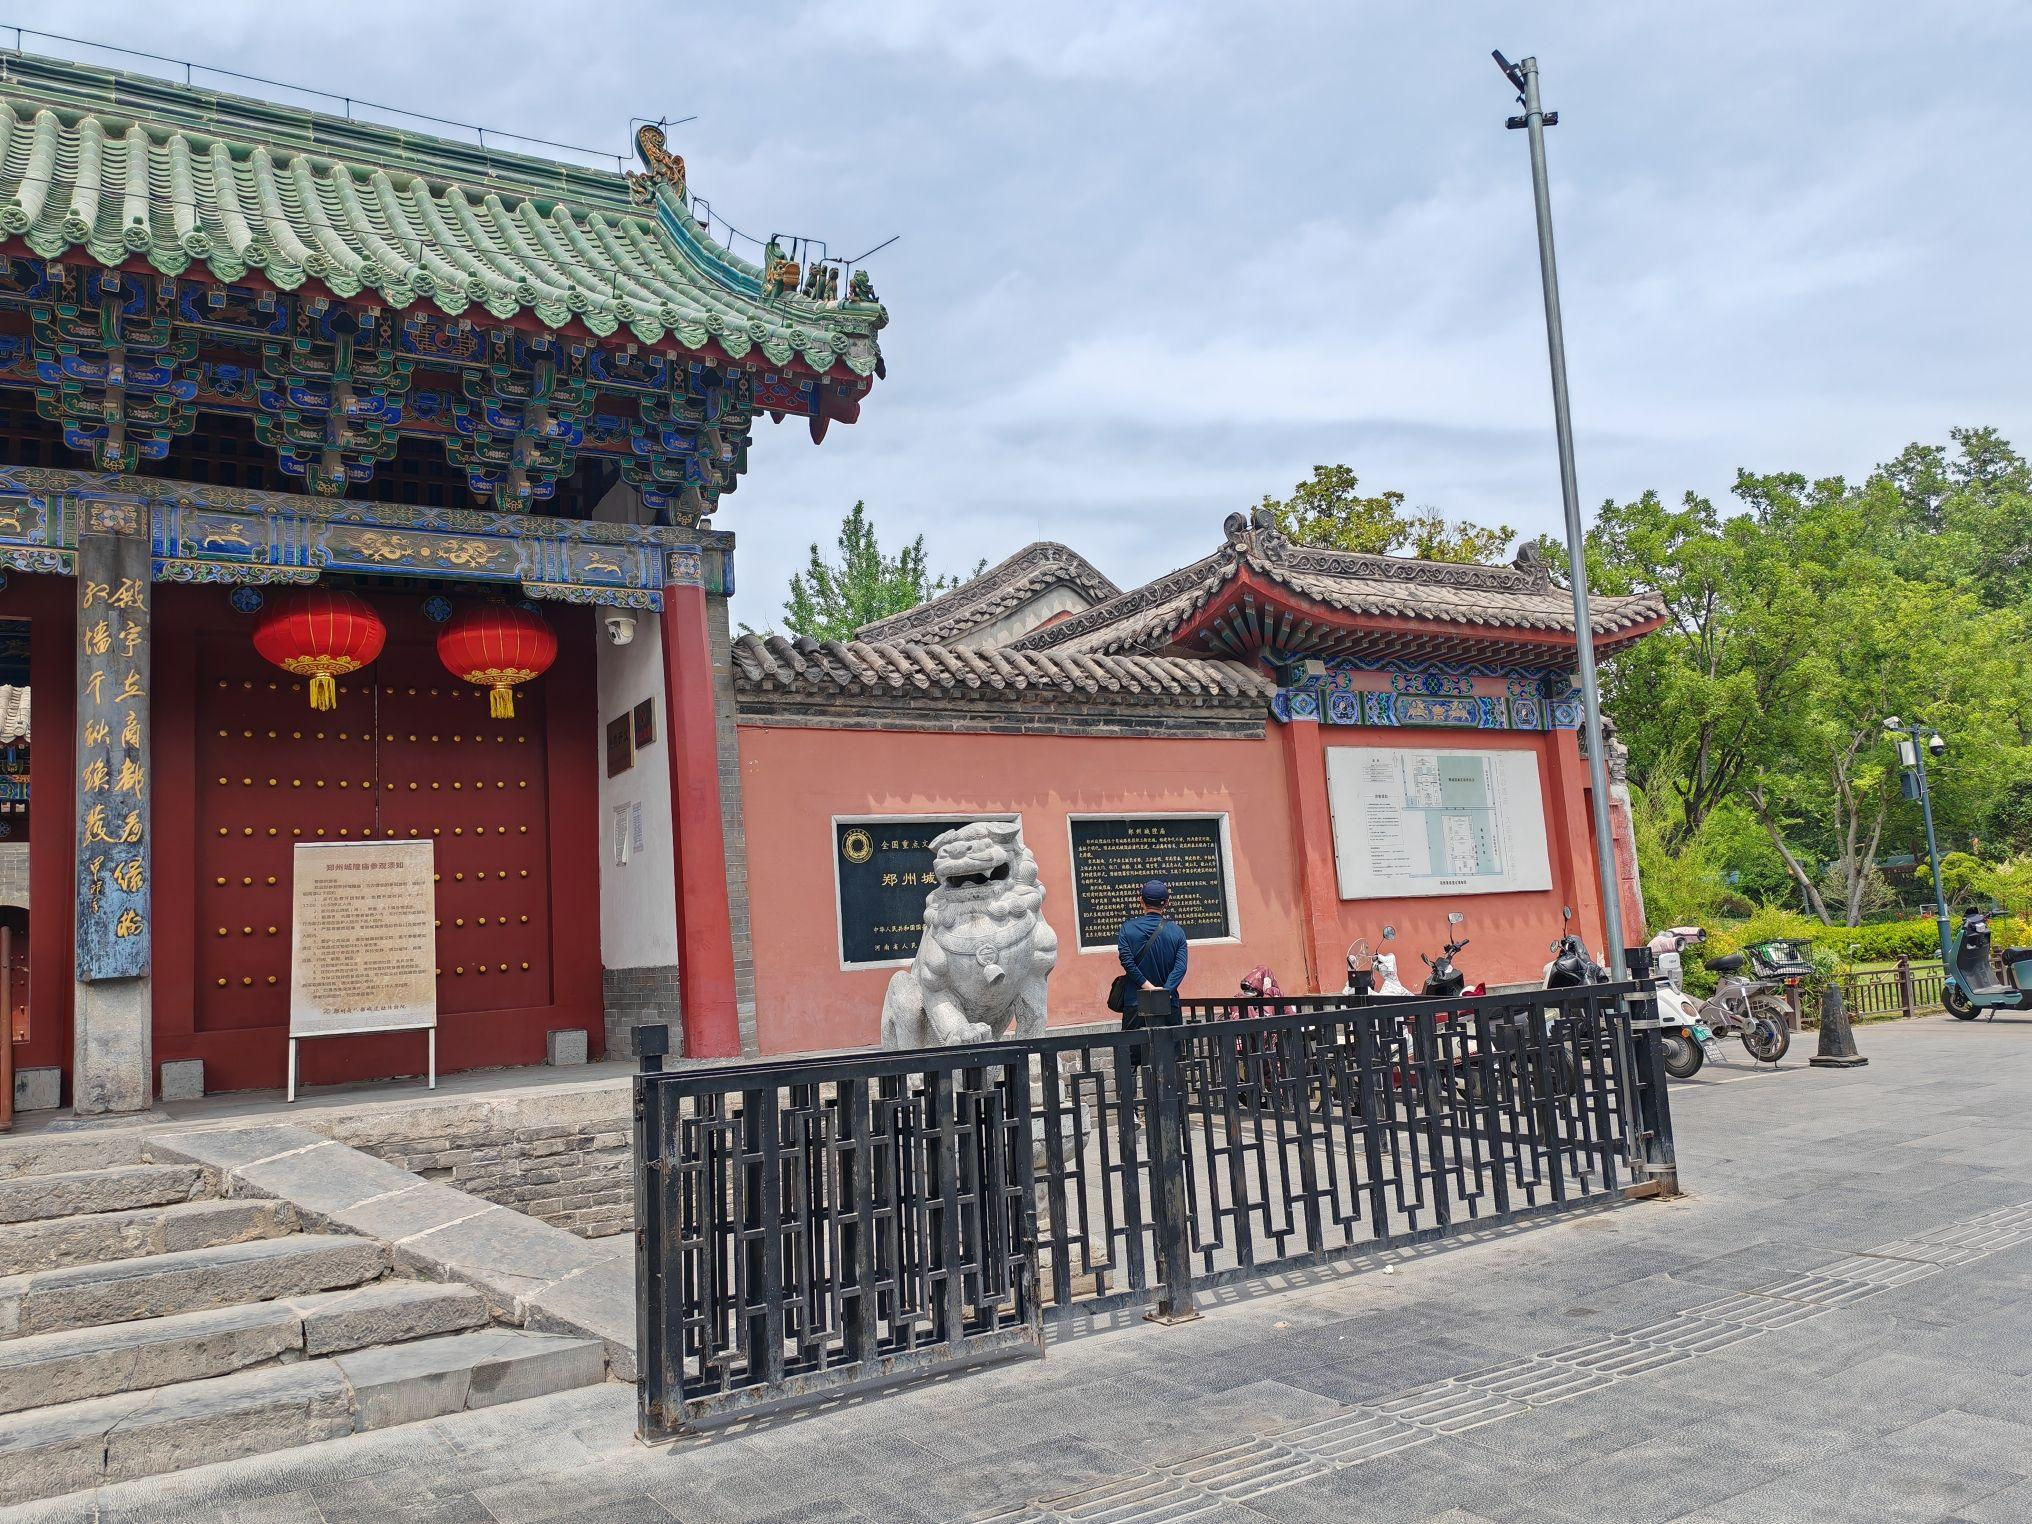
地标名称：城隍庙
所在城市：郑州市·管城回族区